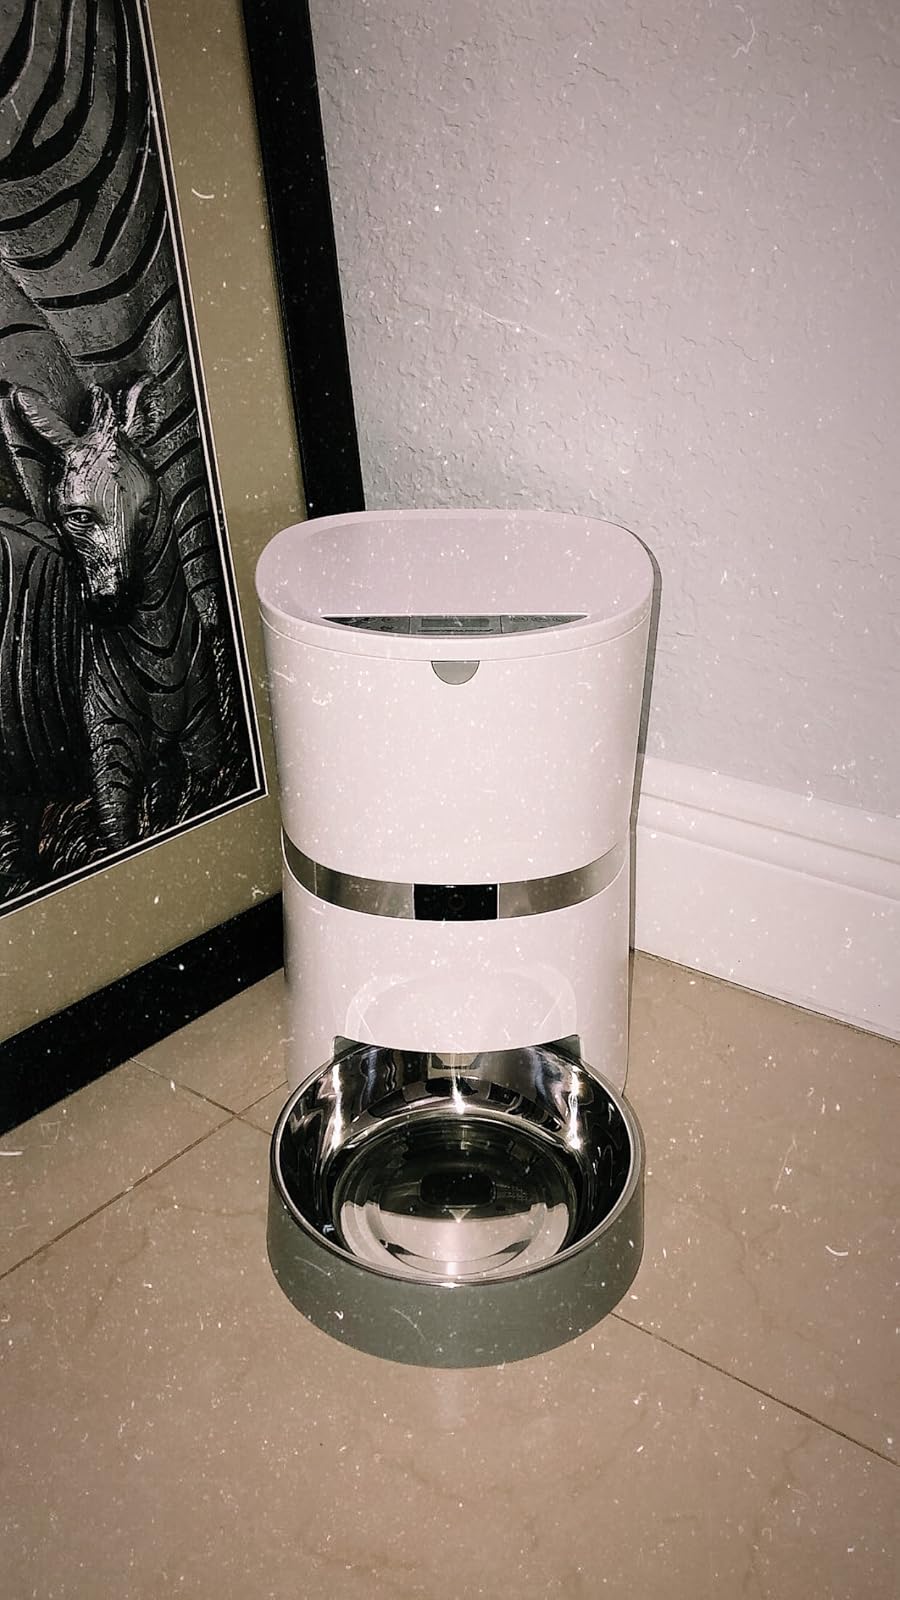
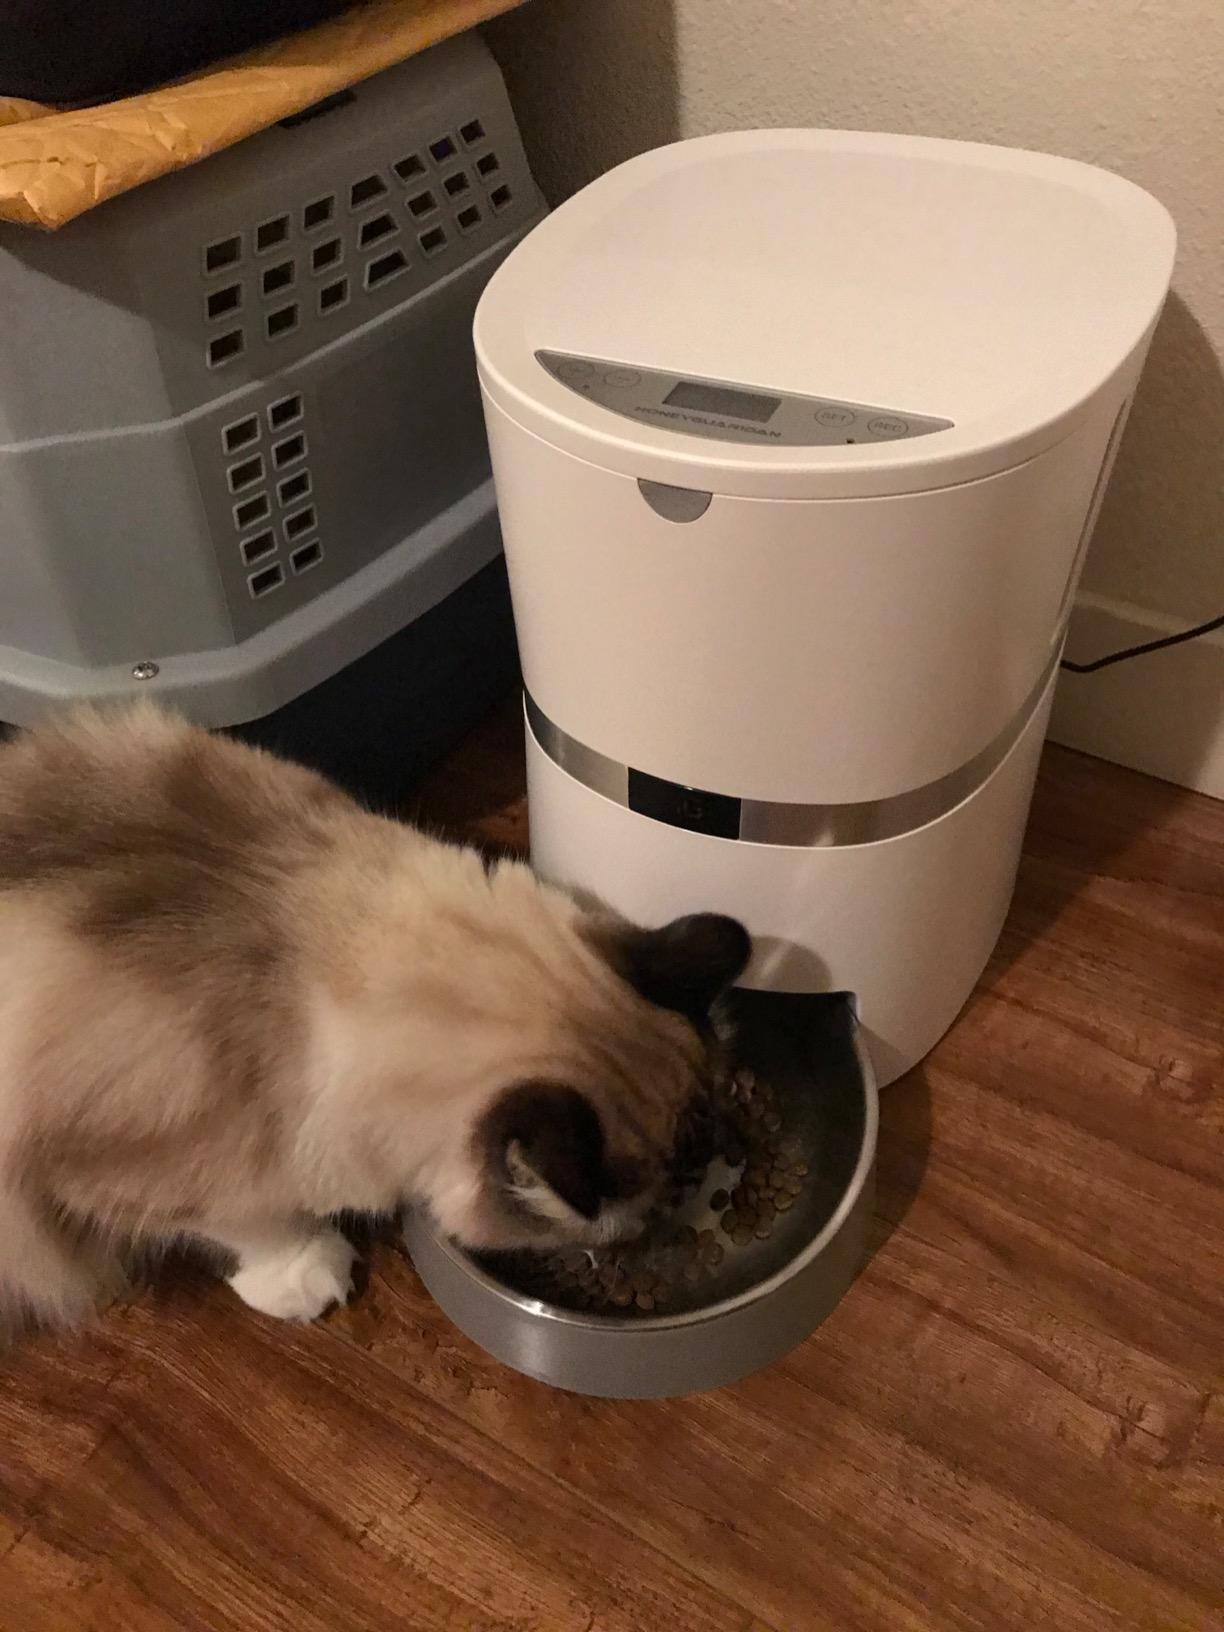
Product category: items_feeder
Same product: yes